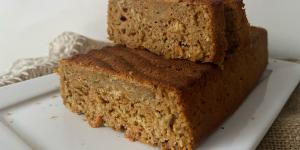
budin de zanahoria y avena